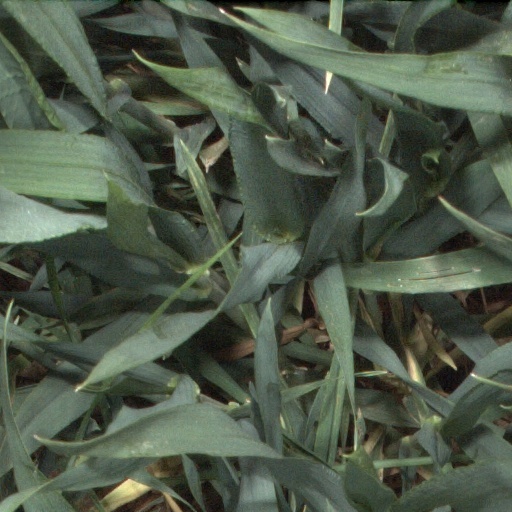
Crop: wheat